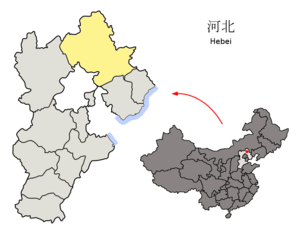
Chengde est une ville-préfecture de la province du Hebei en Chine. Elle comptait 457 300 habitants en 2004. L'agglomération comptait 3 729 600 habitants en 2013.